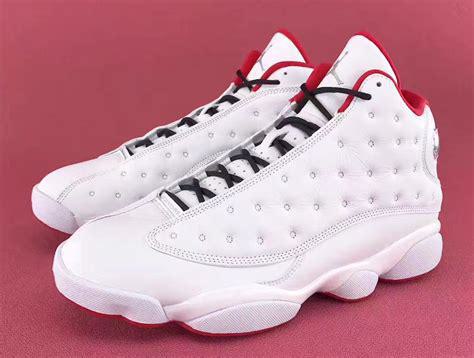
Brand: Jordan
Model: 13